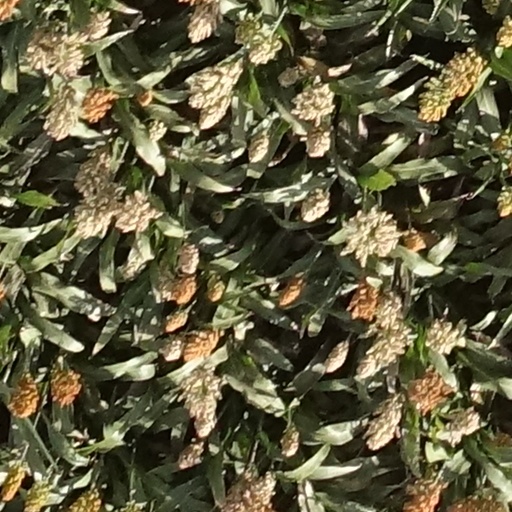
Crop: sorghum